Empress Dowager Longyu

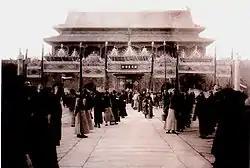
Empress Dowager Longyu's funeral procession at Tiananmen in 1913.

The Qing dynasty came to an end in 1912 and was replaced by the Republic of China. Barely a year after the fall of the Qing dynasty, on 22 February 1913, Empress Dowager Longyu died in Beijing after an illness. She was 45 years old, and was the only Chinese empress whose coffin was transported from the Forbidden City to her tomb by train. At her funeral, the Vice President of the Republic of China, Li Yuanhong, praised her for being "most excellent among women". She was buried in the Chong Mausoleum of the Western Qing tombs with the Guangxu Emperor.